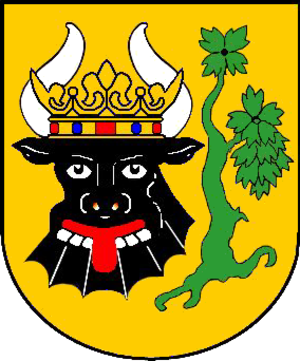
Gadebusch est une petite ville allemande située dans l'arrondissement du Mecklembourg-du-Nord-Ouest du Land de Mecklembourg-Poméranie occidentale. Elle se trouve entre Schwerin et Lübeck.